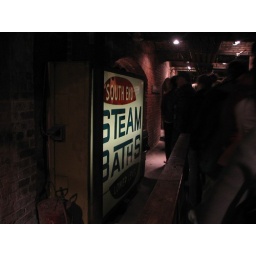
signs were discarded under the street when new construction was occurring.